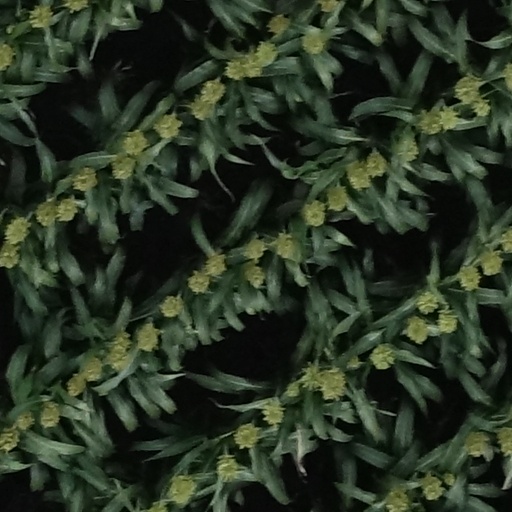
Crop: sorghum